Cambria

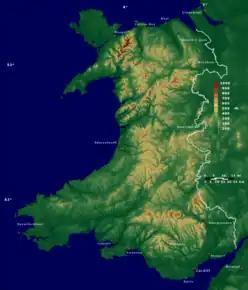

The Welsh word (Wales), along with (Welsh people), was falsely supposed by 17th-century Celticists to be connected to the Biblical Gomer, or to the Cimbri or the Cimmerians of antiquity. In reality, it is descended from the Brittonic word "combrogi", meaning 'fellow-countrymen'. The name thus conveyed something like '[Land of] the Compatriots'. The use of as a self-designation seems to have arisen in the post-Roman era, to refer collectively to the Brittonic-speaking peoples of Britain, inhabiting what are now Wales, Cornwall, Northern England, and Southern Scotland. It came into use as a self-description probably before the 7th century and is attested (as ) in a praise poem to Cadwallon ap Cadfan (by Afan Ferddig) . In Welsh literature, the word was used throughout the Middle Ages to describe the Welsh, though the older, more generic term continued to be used to describe any of the Brittonic peoples (including the Welsh) and was the more common literary term until . Thereafter, prevailed as a reference to the Welsh. Until , the word was spelt or , regardless of whether it referred to the people or the country; for the country evolved later. The Latinised form emerged in the Middle Ages, first attested in, and perhaps coined by, Geoffrey of Monmouth.